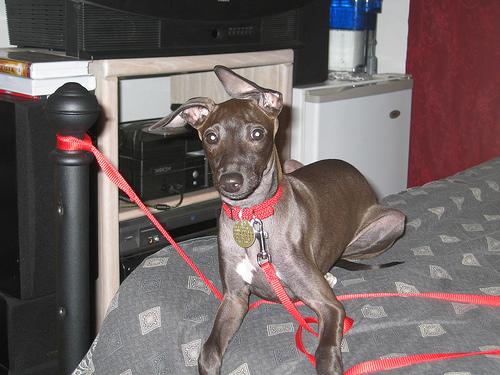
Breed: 238-n000099-Italian_greyhound